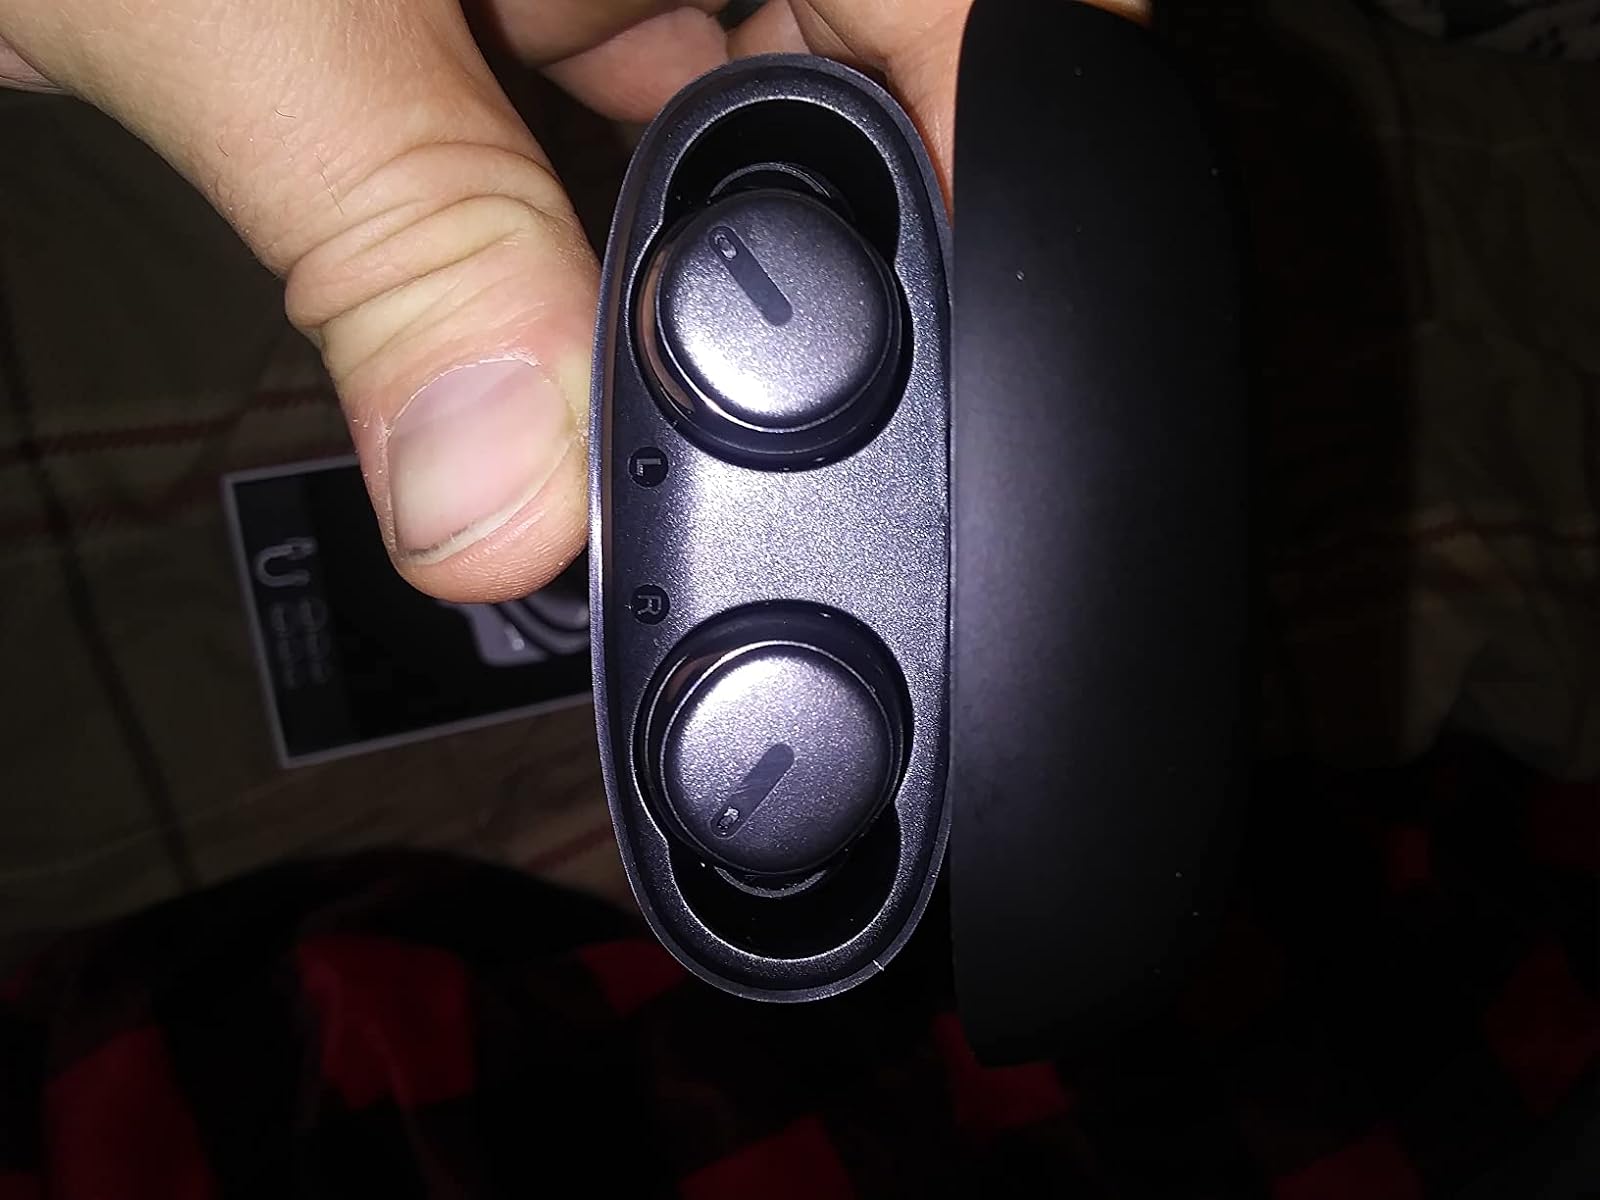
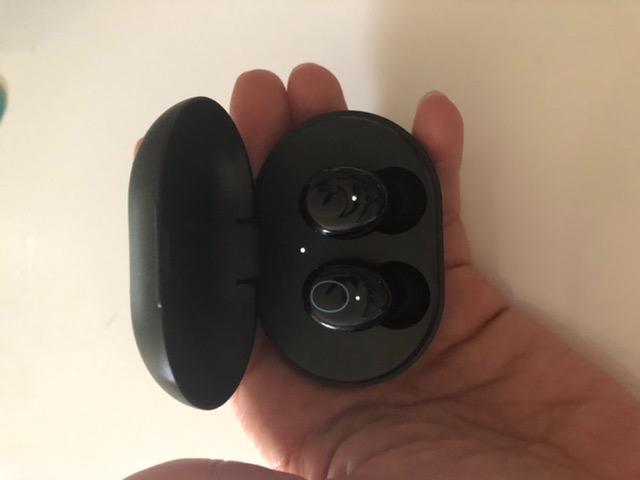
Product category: earbuds
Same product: no